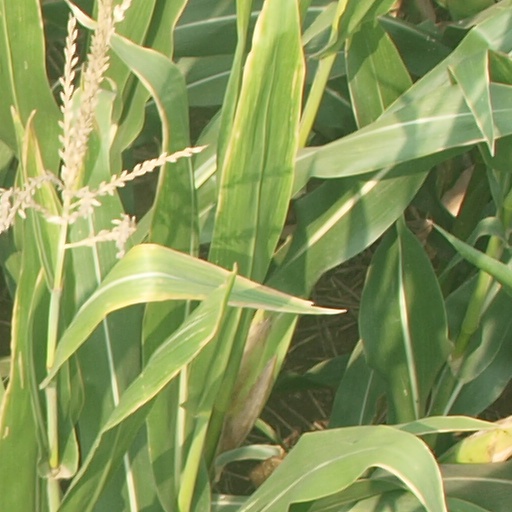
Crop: maize; corn